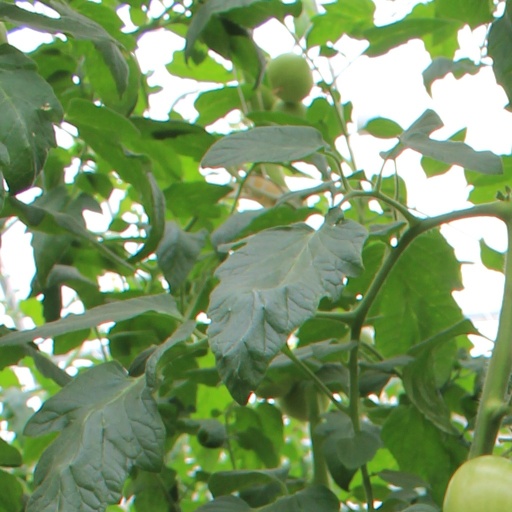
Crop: tomato